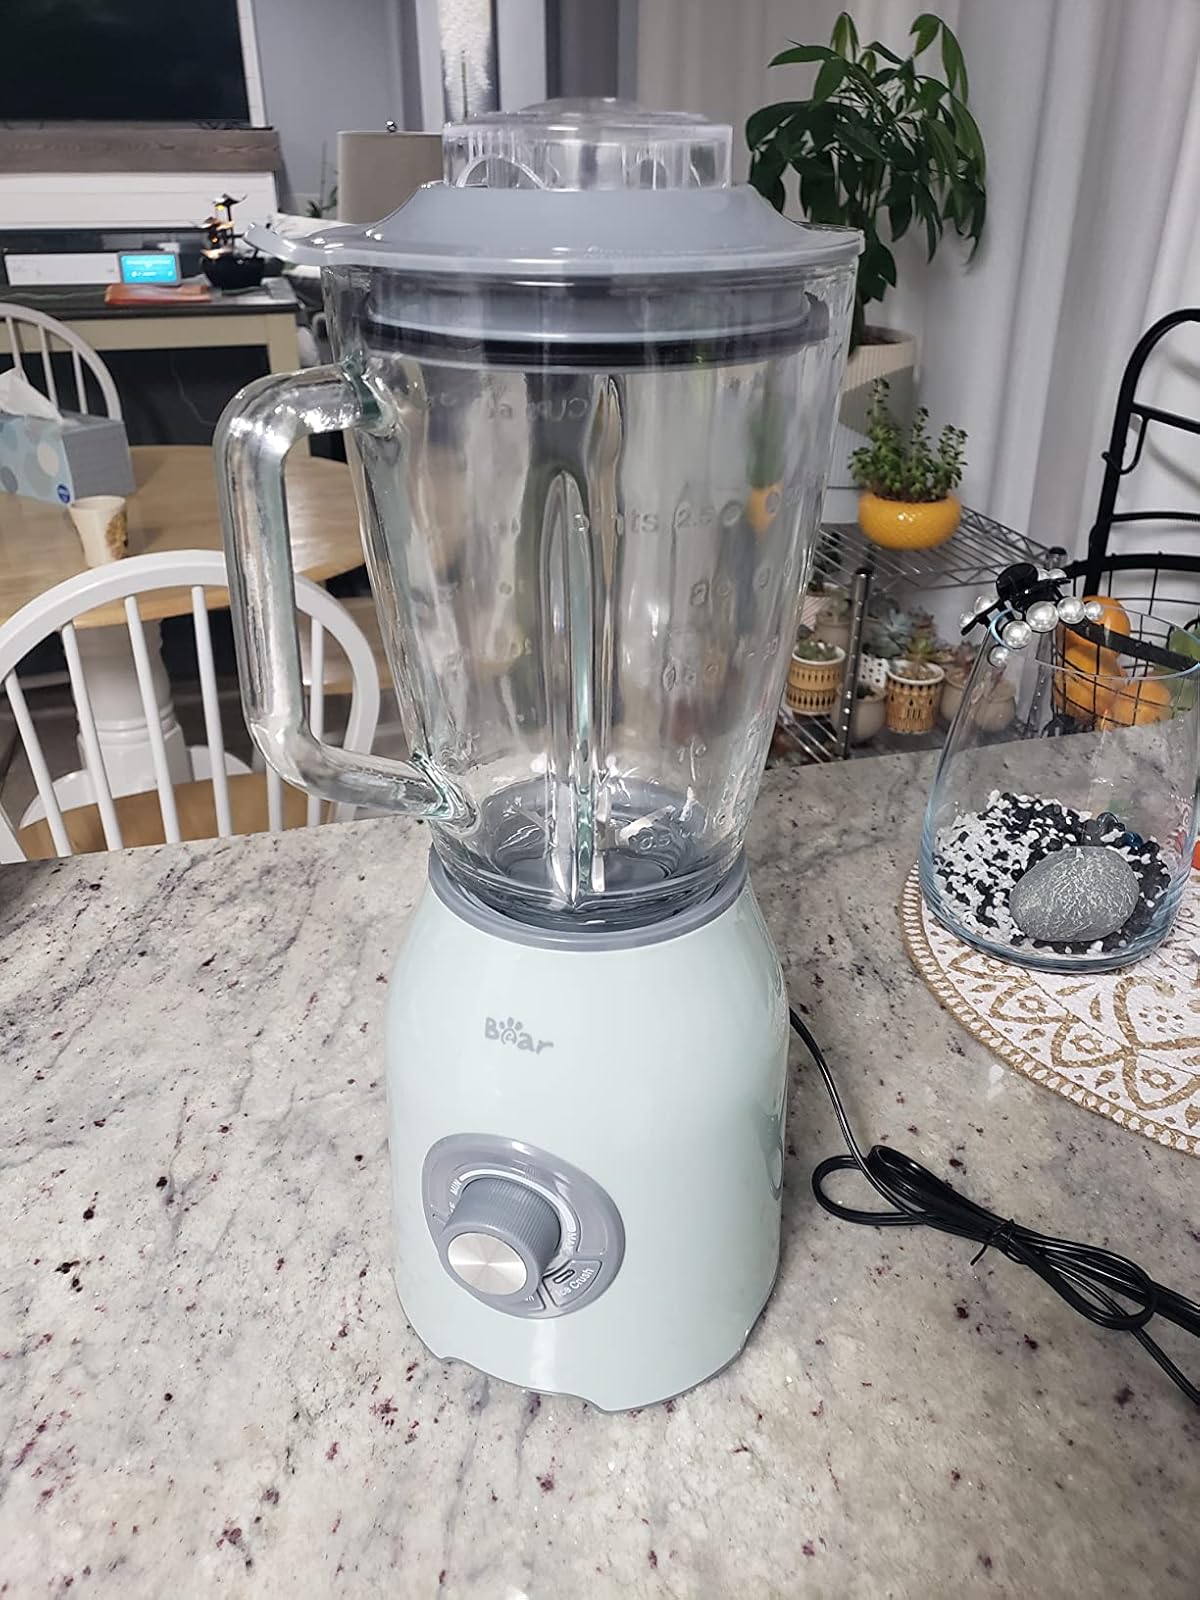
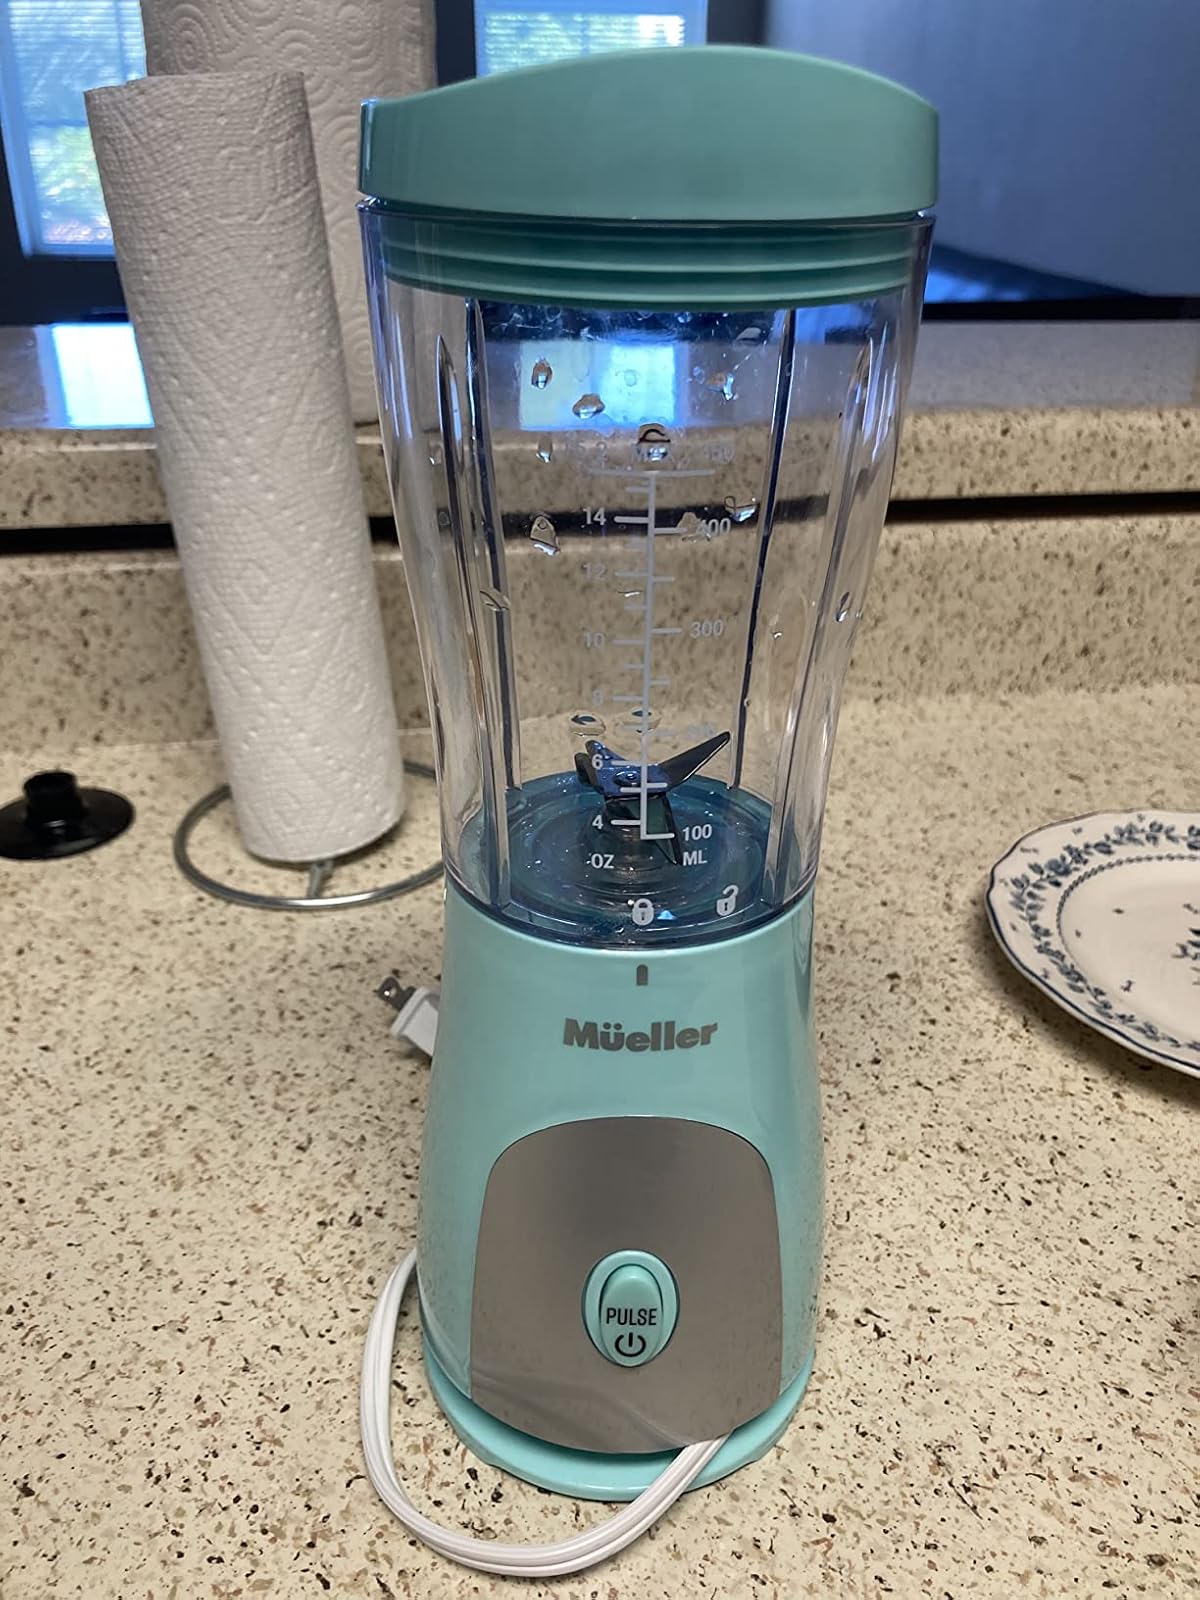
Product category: items_blender
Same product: no